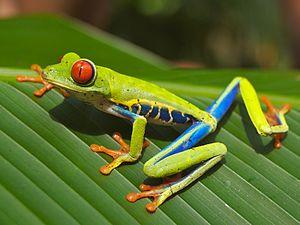
Une grenouille aux yeux rouges (Agalychnis callidryas), photographiée à Jacó, au Costa Rica Português: Rã das arvores de olhos vermelhos (Agalychnis callidryas), photographiée à Jacó, au Costa Rica Italiano: Rana verde dagli occhi rossi (Agalychnis callidryas), fotografata vicino alla spiaggia di Jaco in Costa Rica Tiếng Việt: Nhái cây mắt đỏ (Agalychnis callidryas) là một loài nhái bén sống trên cây bản địa rừng mưa Neotropical ở Trung Mĩ. Nhái cây mắt đỏ có mắt màu đỏ, ngón chân màu da cam.